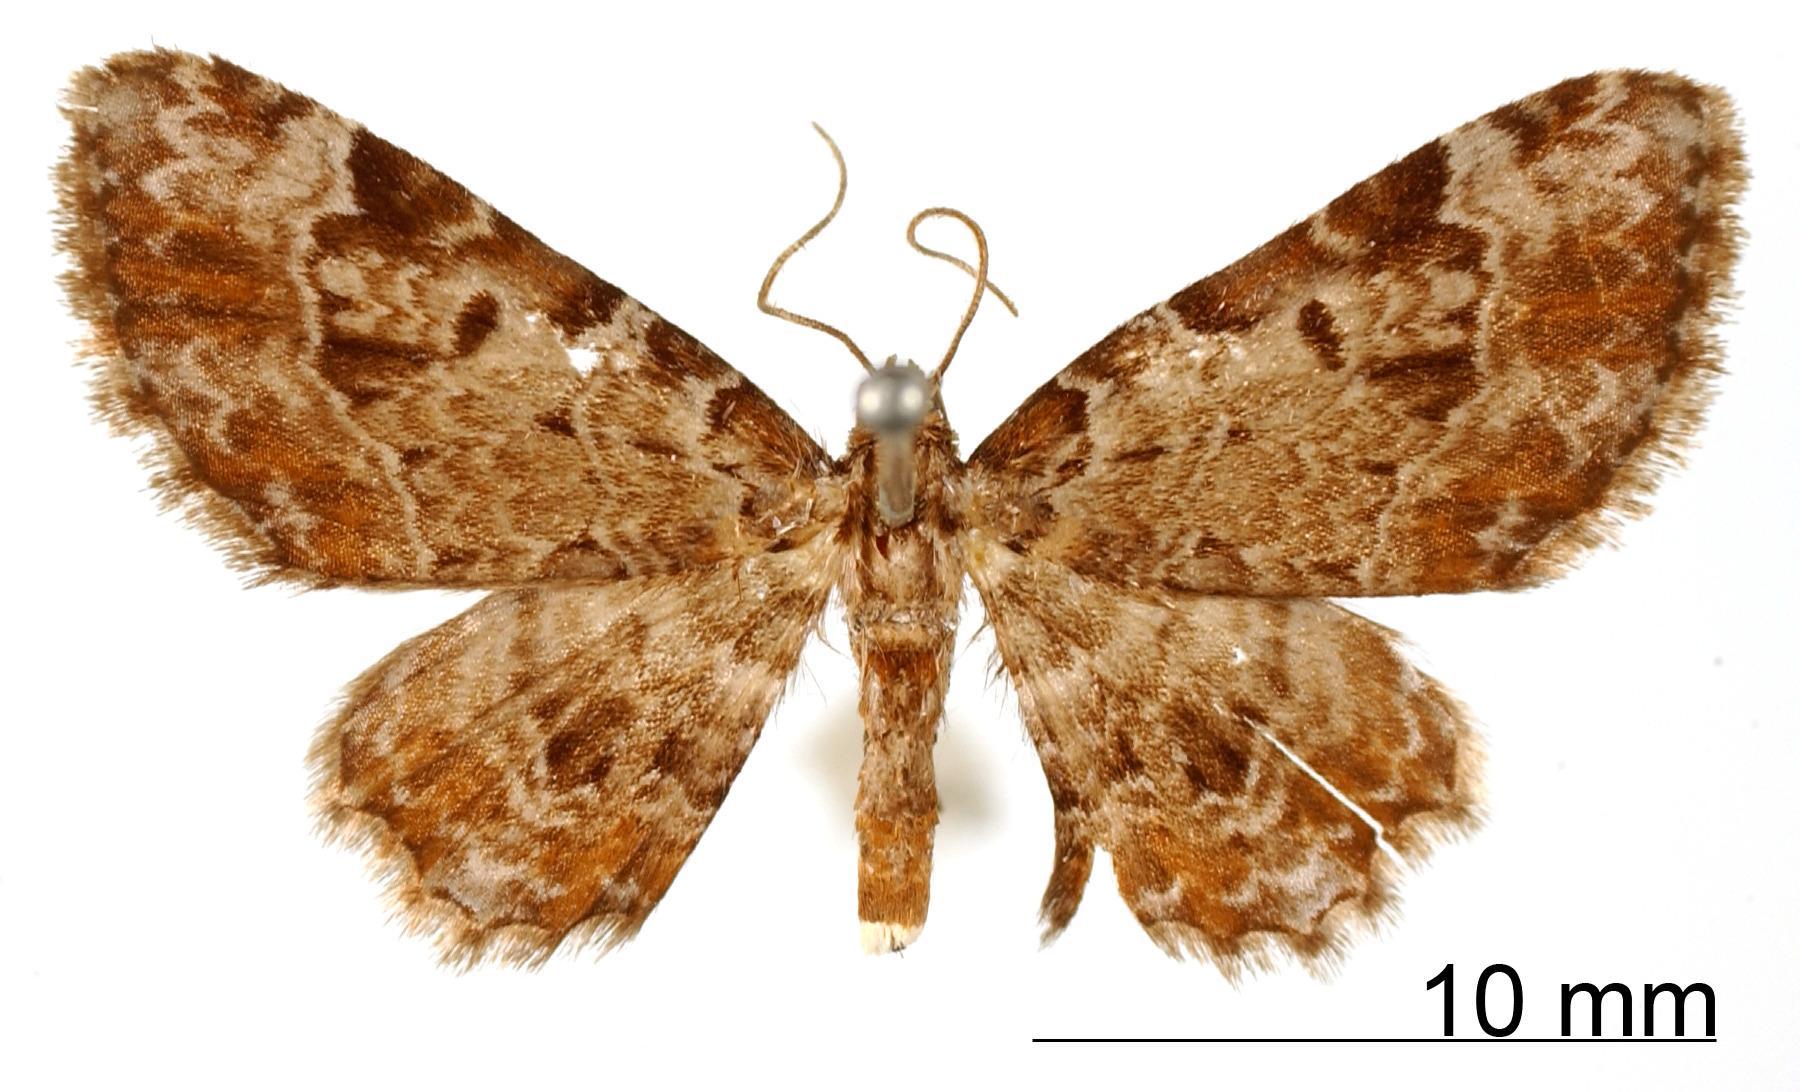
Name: Eupithecia superans
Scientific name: Eupithecia superans Schaus, 1913
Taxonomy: Animalia, Arthropoda, Insecta, Lepidoptera, Geometridae, Larentiinae
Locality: Juan Vinas, Unknown, Costa Rica